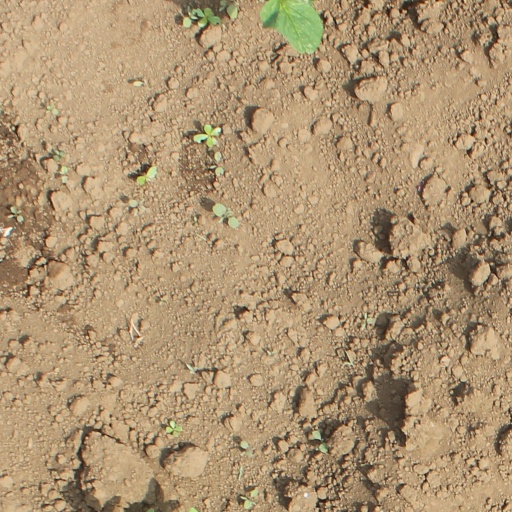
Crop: soybean